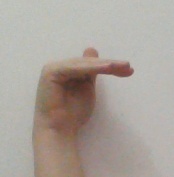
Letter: khaa